Richard Hillary

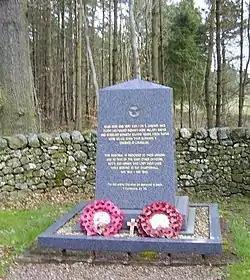
Memorial to Richard Hillary and his crew at the site of the former RAF Charterhall, near Greenlaw, Berwickshire.

Flight Lieutenant Richard Hope Hillary (20 April 1919 – 8 January 1943) was an Anglo-Australian Royal Air Force fighter pilot during the Second World War. He wrote the book "The Last Enemy" about his experiences during the Battle of Britain.